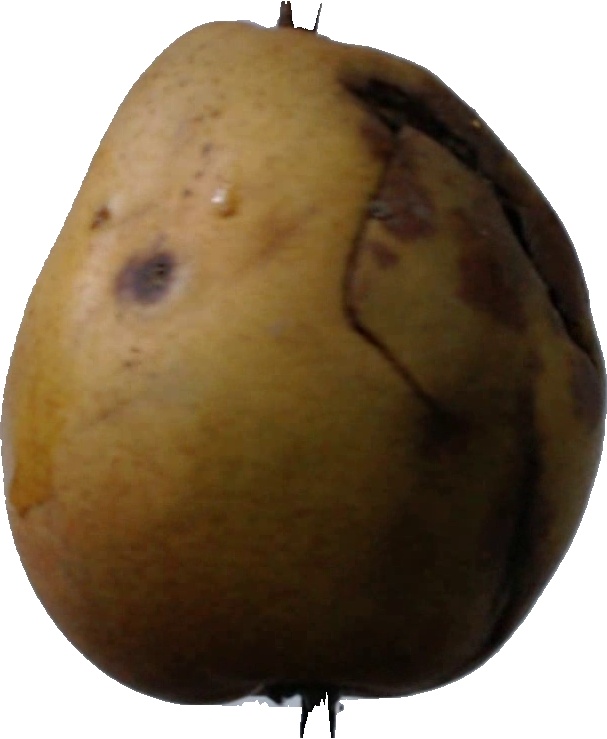
Label: pear_3